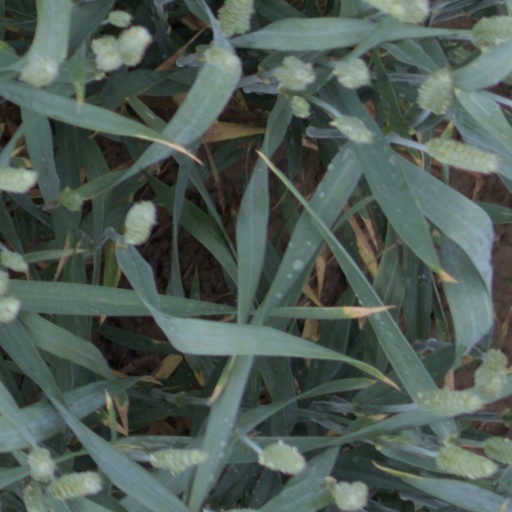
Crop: wheat